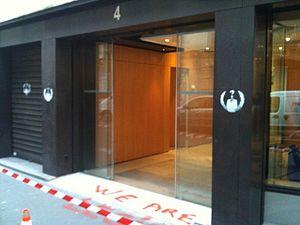
Le siège d’HADOPI à Paris taggué par Anonymous.
La Haute autorité pour la diffusion des œuvres et la protection des droits sur Internet est une autorité publique indépendante française créée par la loi Création et Internet, instituée par le décret nᵒ 2009-1773 du 29 décembre 2009.